Ude hishigi waki gatame

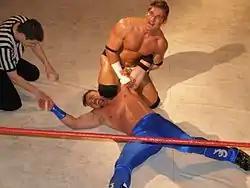
Wrestler Antonio Thomas applying a Kan'nuki gatame.

This armlock is executed with Uke on their stomach, while tori has uke's arm trapped with the elbow beneath tori's armpit. Tori lifts uke's hand, causing hyperextension of the elbow joint in a similar manner to Ude-Hishigi-Juji-Gatame.